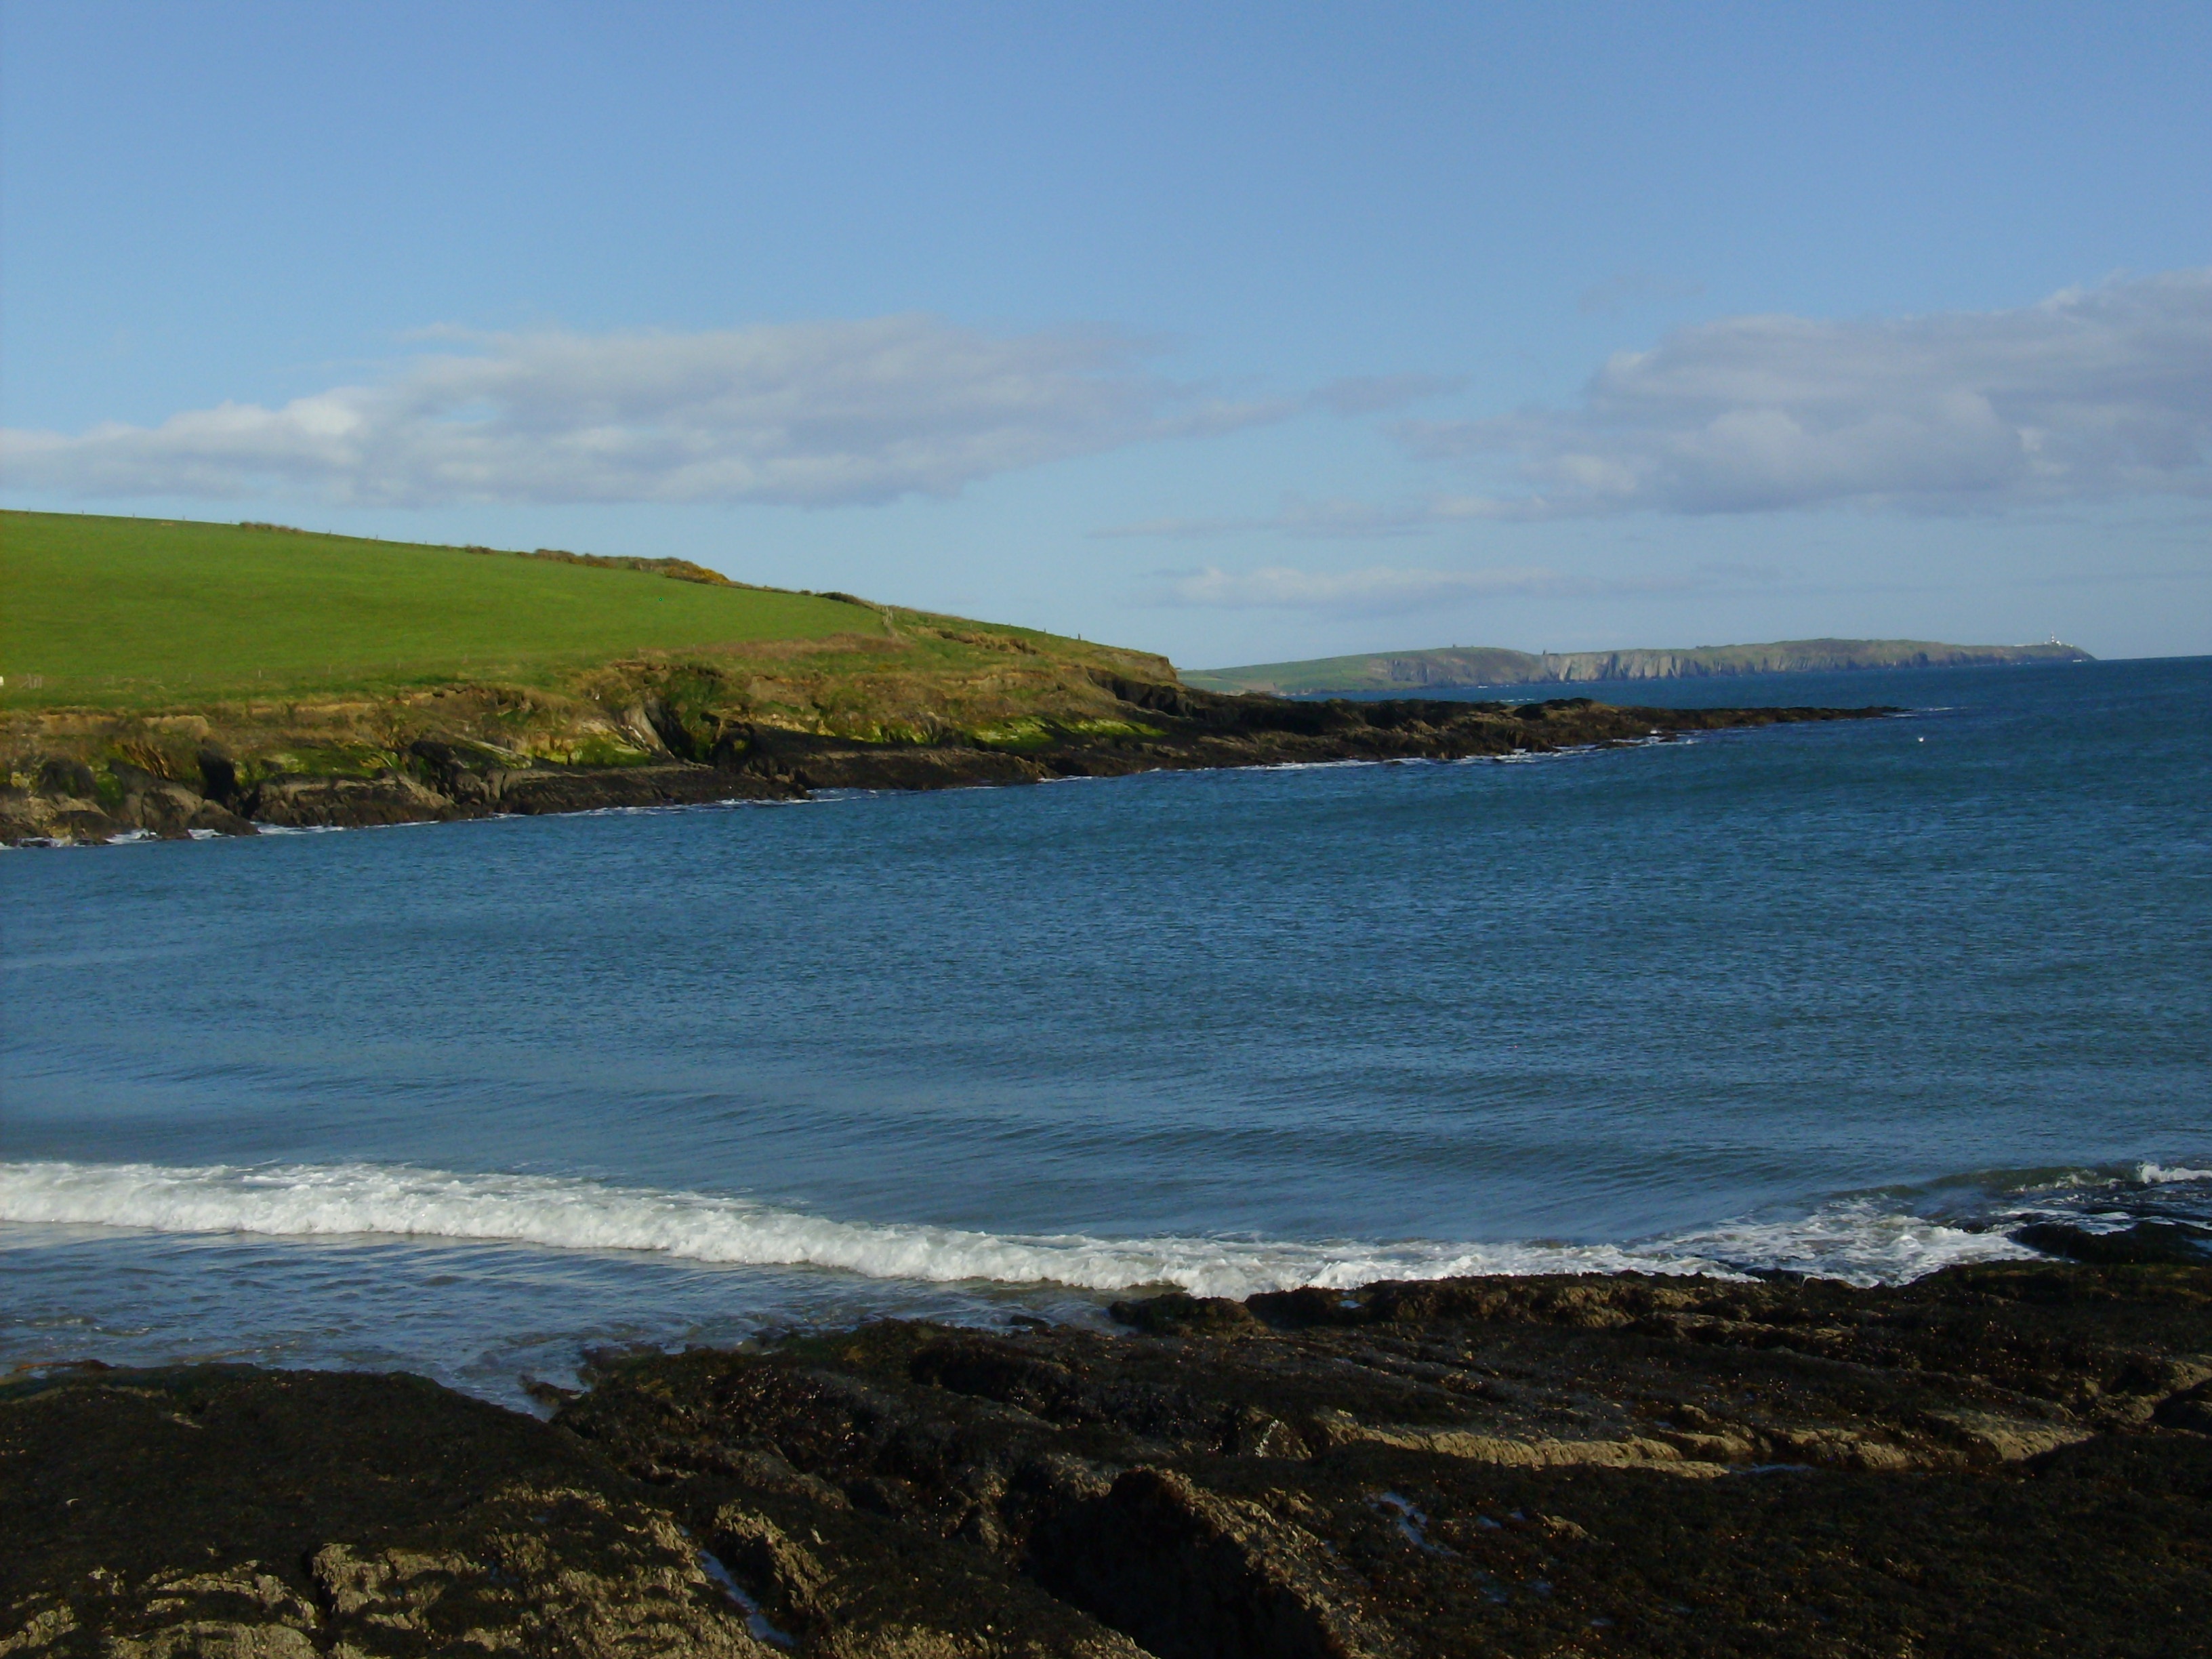
beach, landscape, sea, coast, water, rock, ocean, horizon, mountain, cloud, shore, wave, lake, cliff, cove, bay, island, reservoir, terrain, body of water, ocean wave, atlantic, loch, cape, islet, landform, howe strand, geographical feature